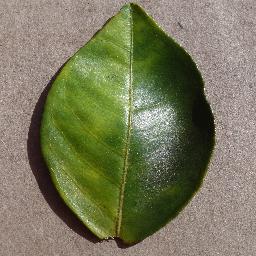
Label: Orange___Haunglongbing_(Citrus_greening)